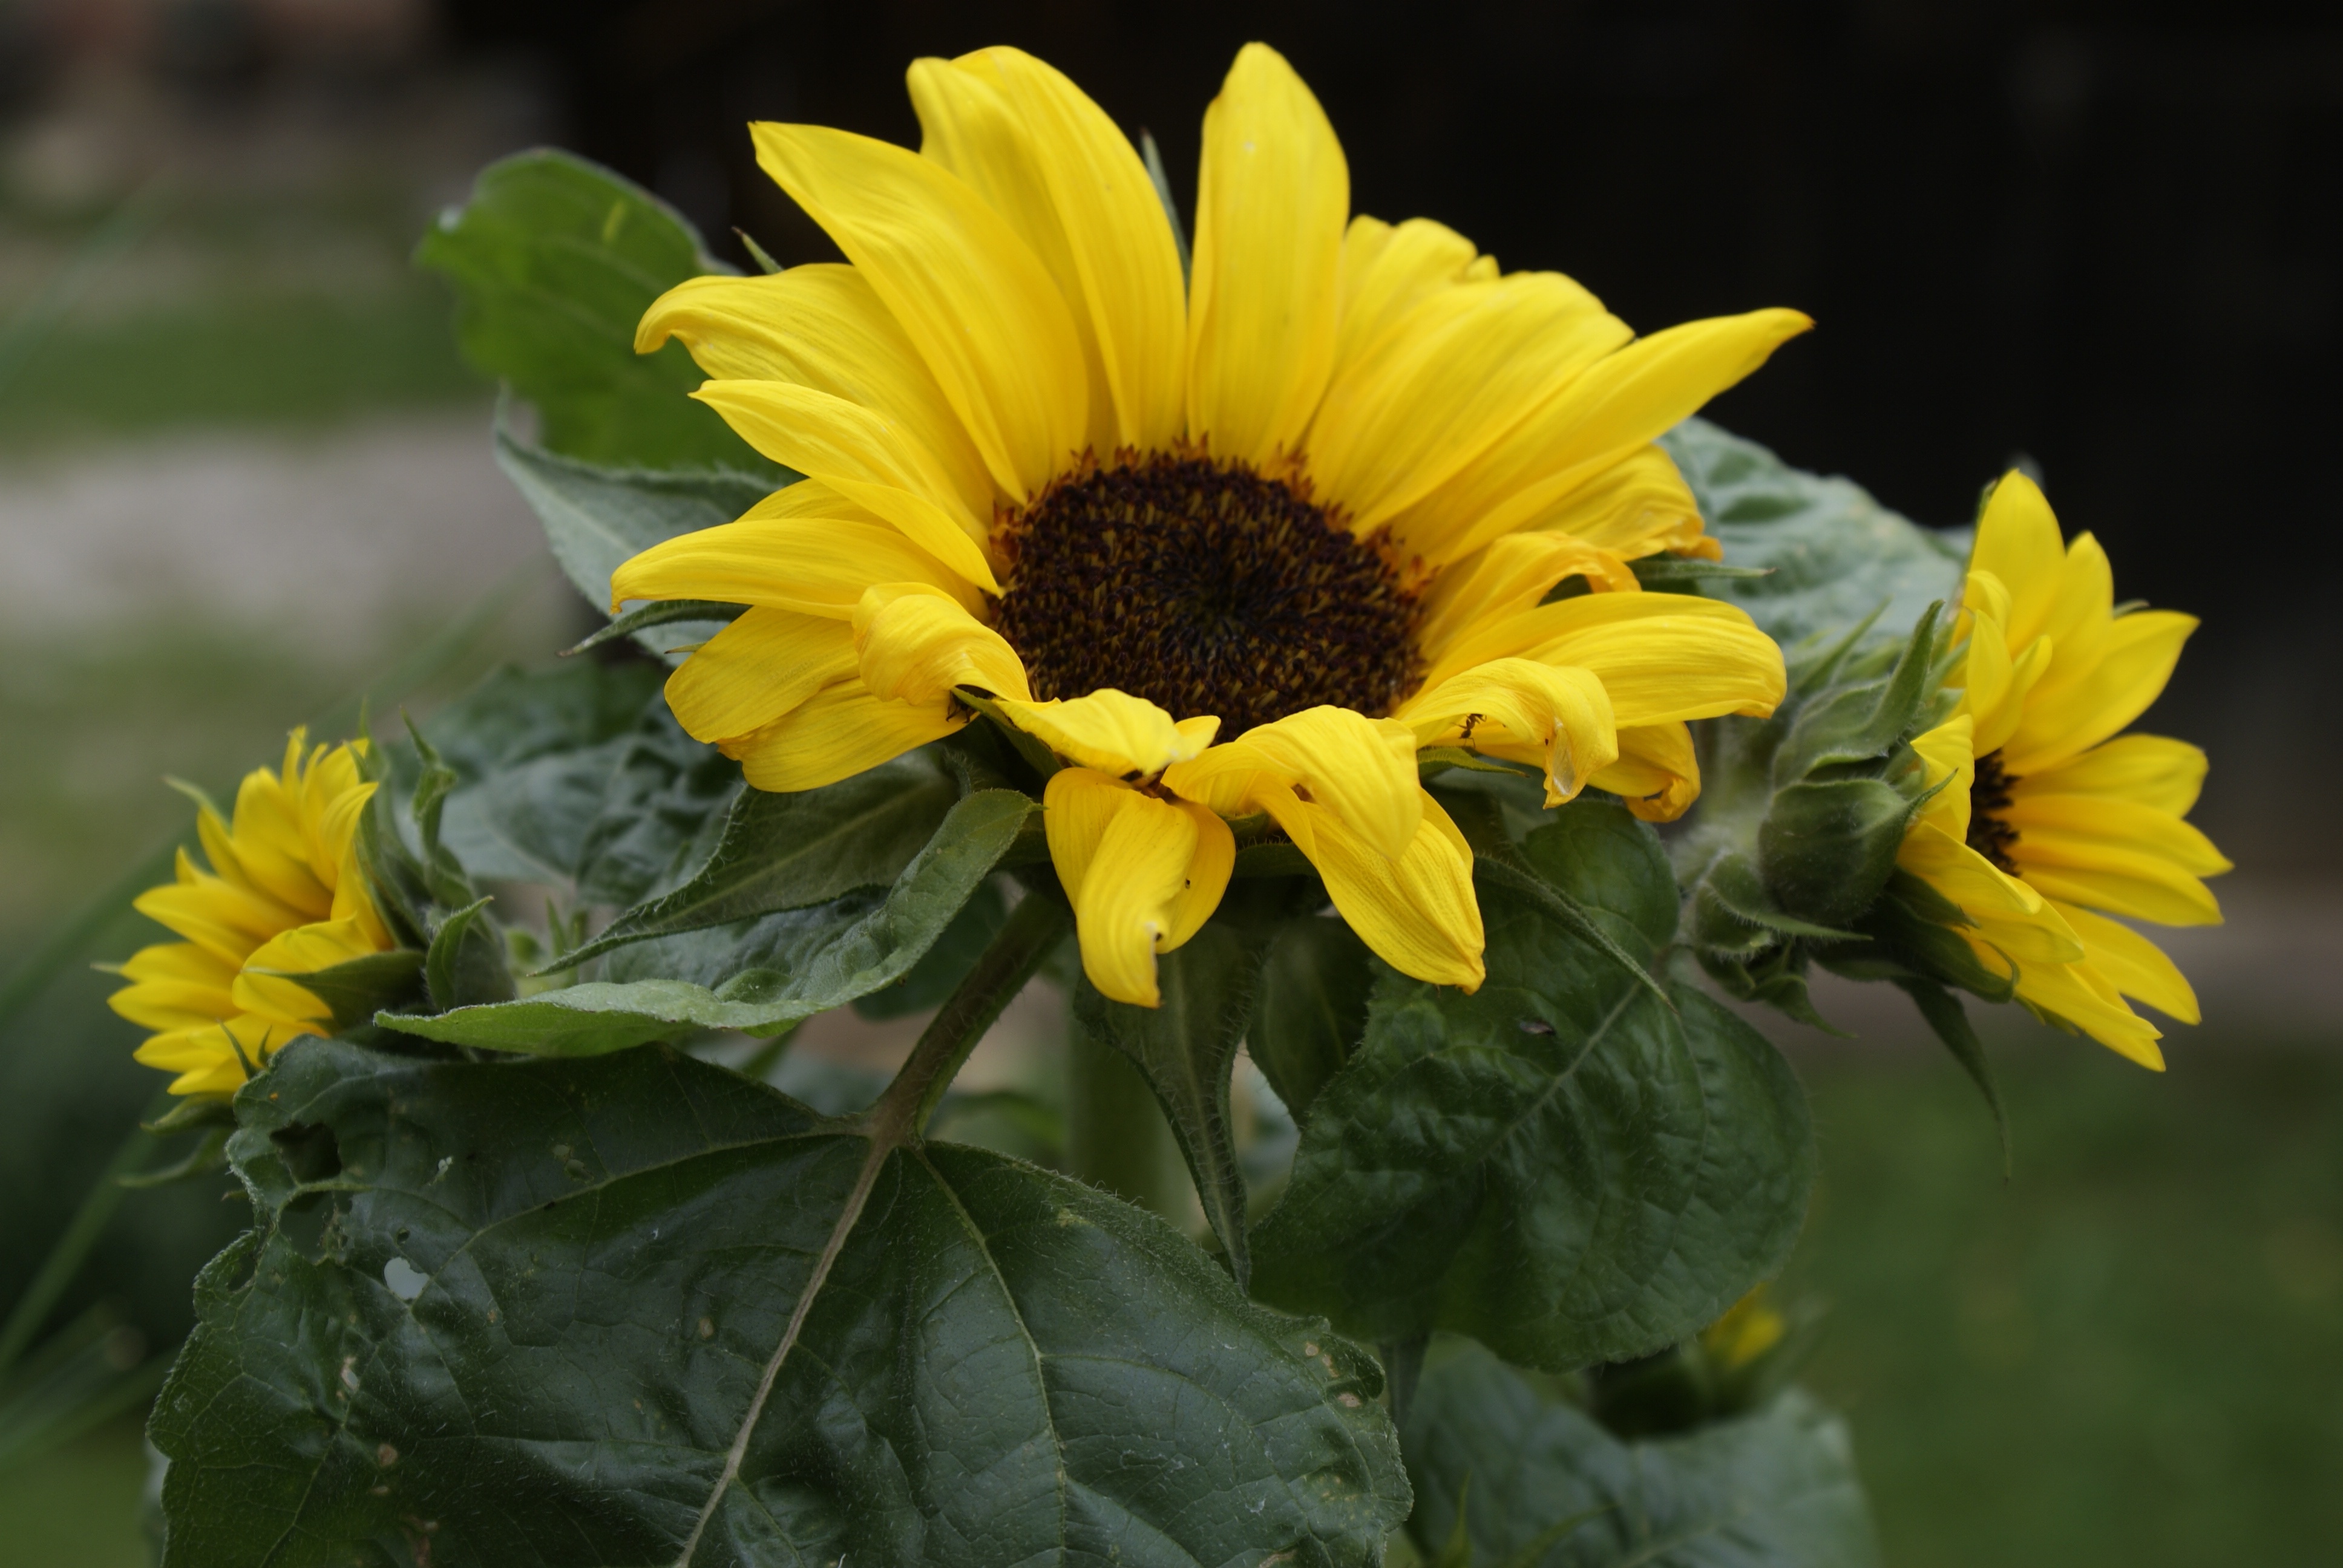
plant, flower, petal, summer, yellow, garden, flora, sunflower, sun flower, flowering plant, daisy family, sunflower seed, annual plant, land plant